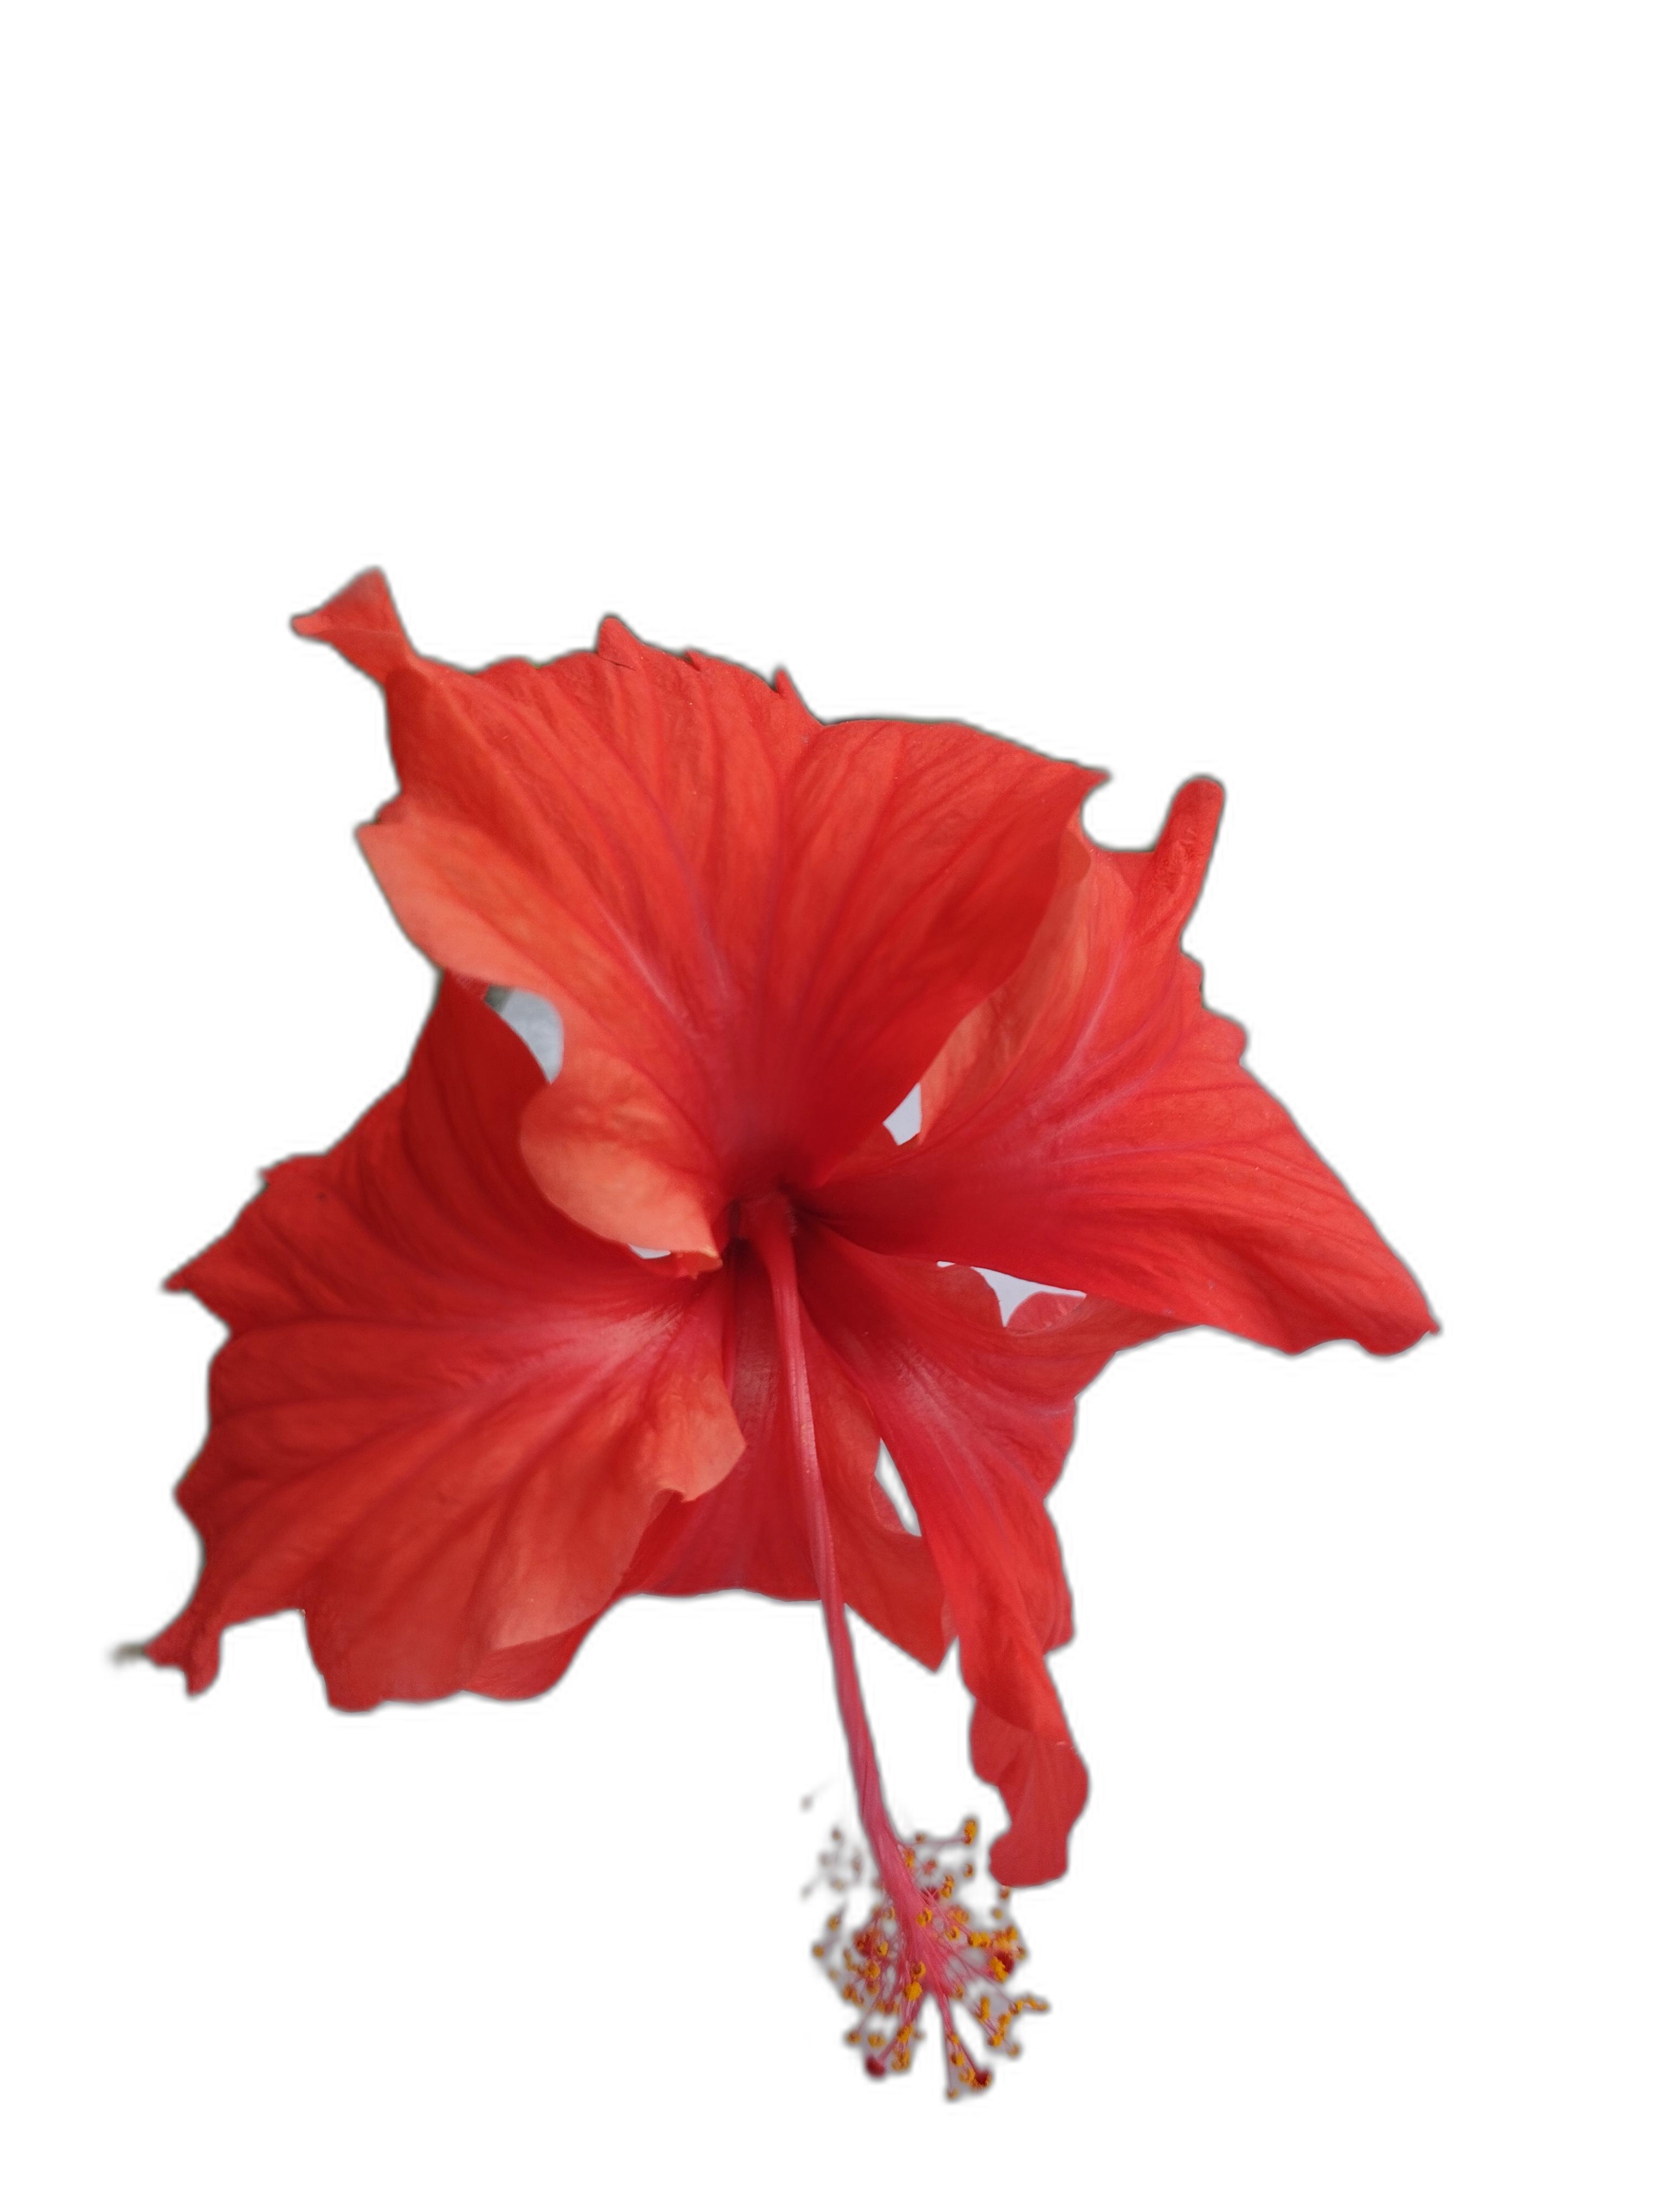
Label: Hibiscus